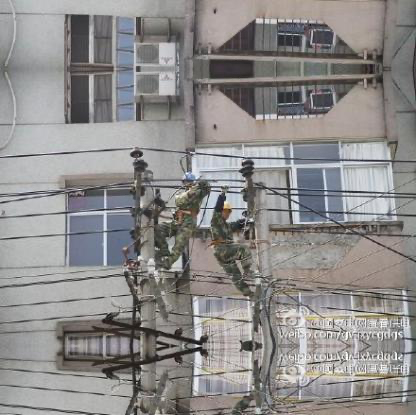
Objects in the image:
label: helmet
label: helmet